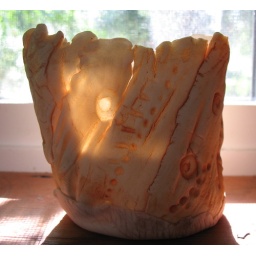
Pot in my kitchen window